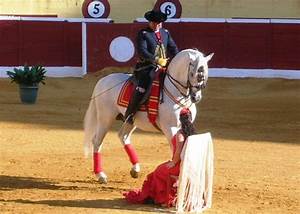
Label: cavallo